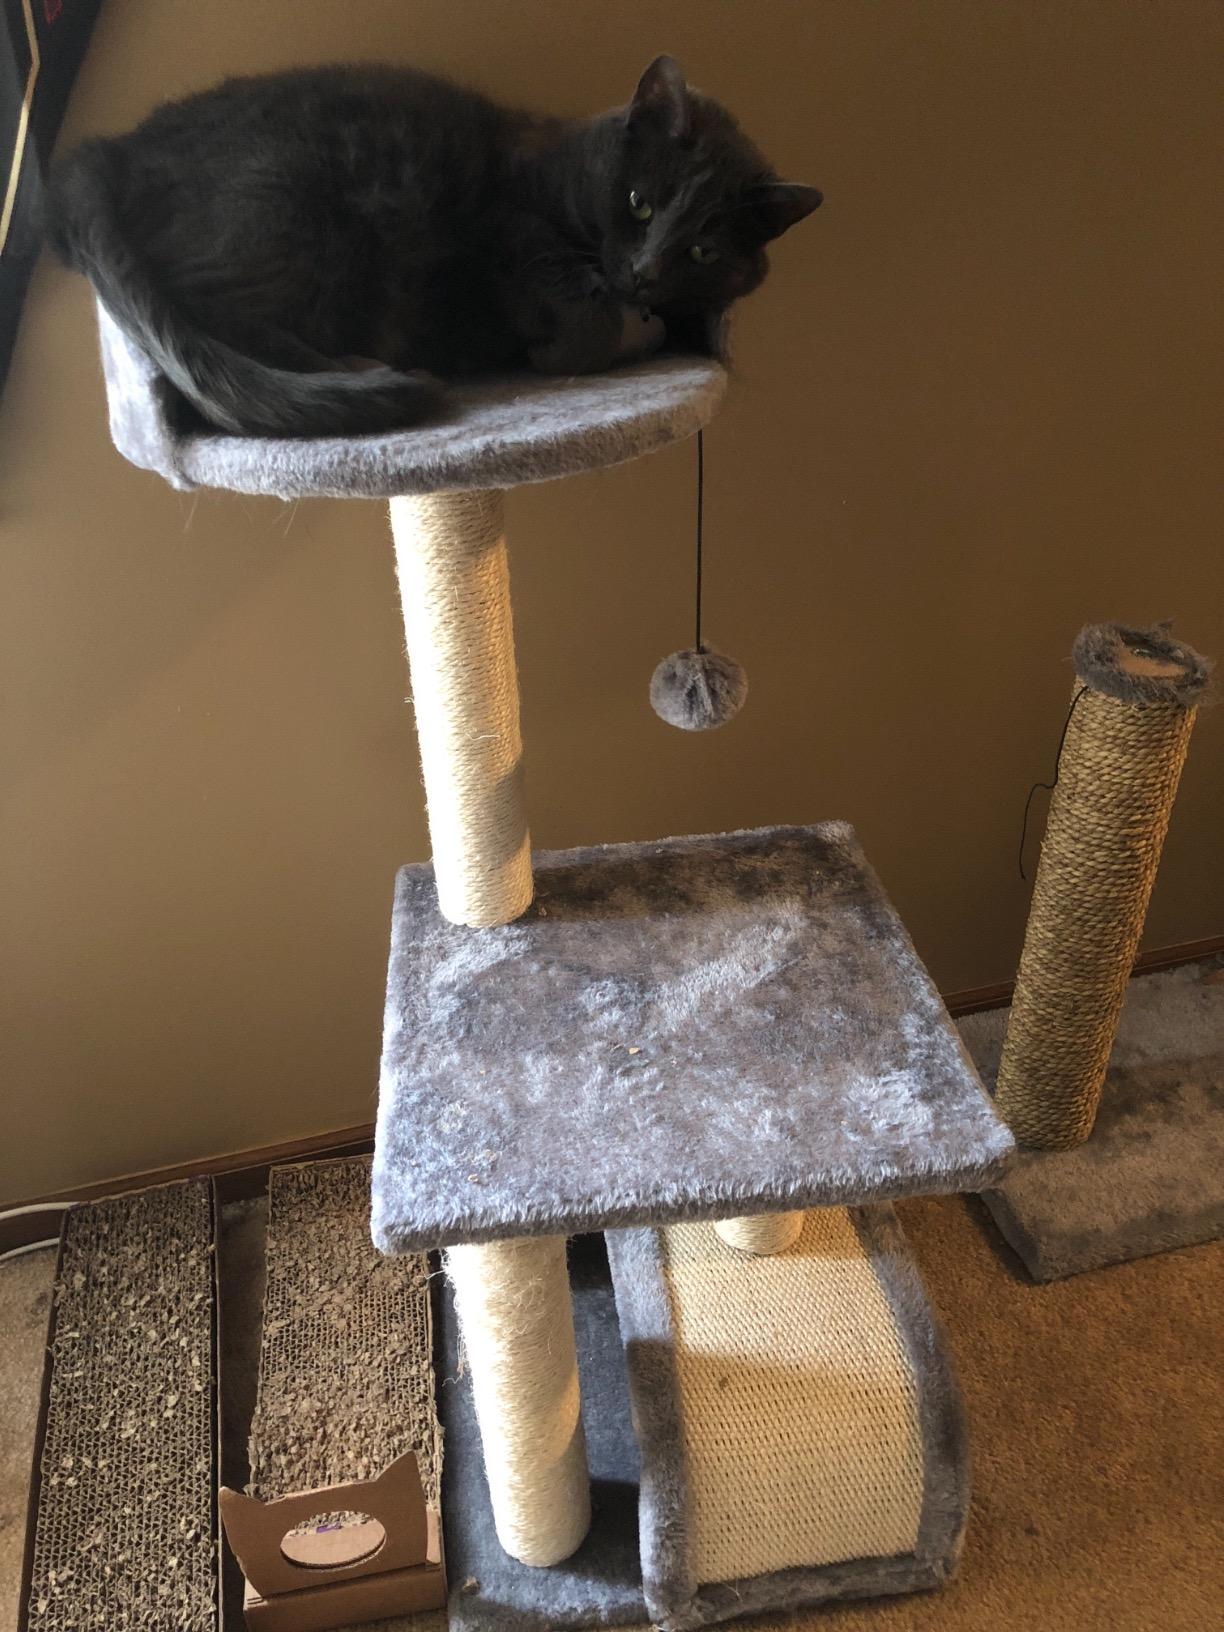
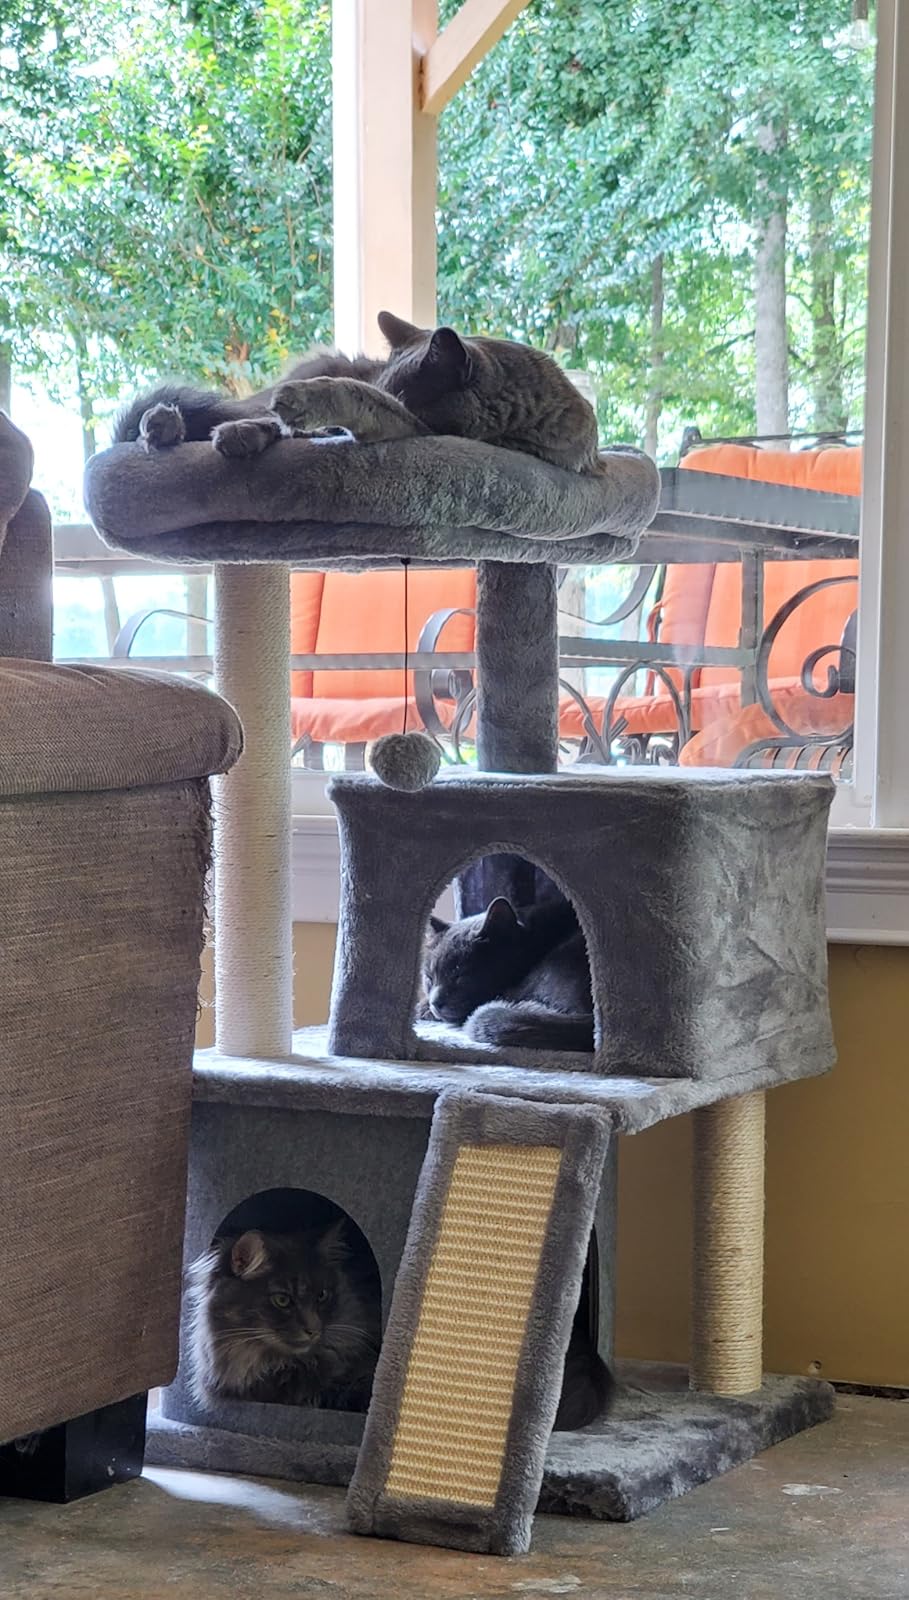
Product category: items_cat tree
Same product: no